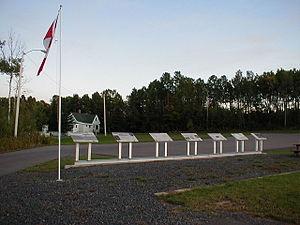
La mine Westray était une mine de charbon située à Plymouth, en Nouvelle-Écosse.